Insurgency in Khyber Pakhtunkhwa

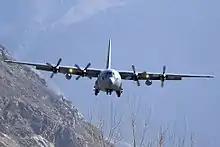
Pakistan's airborne troops performed combat jump operations from Pakistan Air Force's C-130 Hercules aircraft, 2010.

On 19 October 2008, the news media began to broadcast the news of Pakistan Army troops, led by an army lieutenant, being locked in a fierce battle with foreign militants to keep open the line routes to NATO forces in Afghanistan. For several months, the foreign militants had been trying to either attack or seal off the supply routes. The army battle reports indicated that the local commander, Mohammad Tariq al-Fridi, had seized terrain around the Kohat Tunnel. The military intelligence reports had held al-Fridi responsible for coordinated suicide bomb attacks and rocket strikes against convoys emerging from it. The TTP spokesman, Maulvi Omar, claimed that his foreign fighters would lay down their arms if the Pakistan Army ceased intense fighting. The military refused his offers and a tactical military operation was launched to secure the tunnel routes after TTP seized five trucks carrying weapons and ammunition. They held the tunnel for a week before they were driven out in fierce fighting with the military. Since then, Tariq and his men have returned several times to attack convoys, in a response, the army launched its latest onslaught after a suicide bomb attack at one of its bases near the tunnel six weeks ago. In a massive manhunt operation, Tariq was killed along with hundreds of militants while trying to flee the battle in a combat air operation. The operation ended with five civilians were killed and 45 were injured, including 35 soldiers, when a pickup truck packed with explosives was driven into a checkpoint.